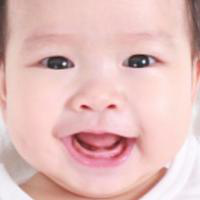
Age group: age 01-10